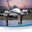
Label: airplane